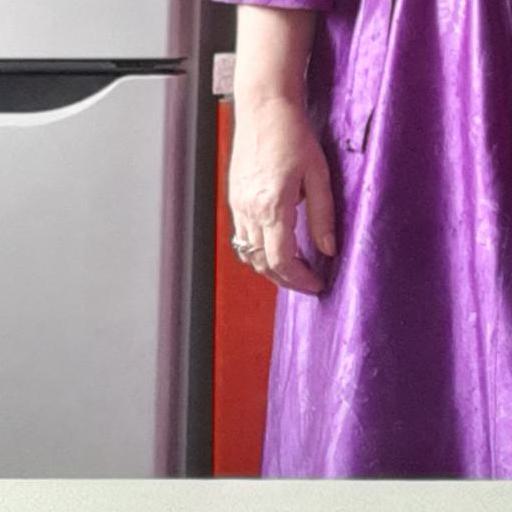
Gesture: no_gesture